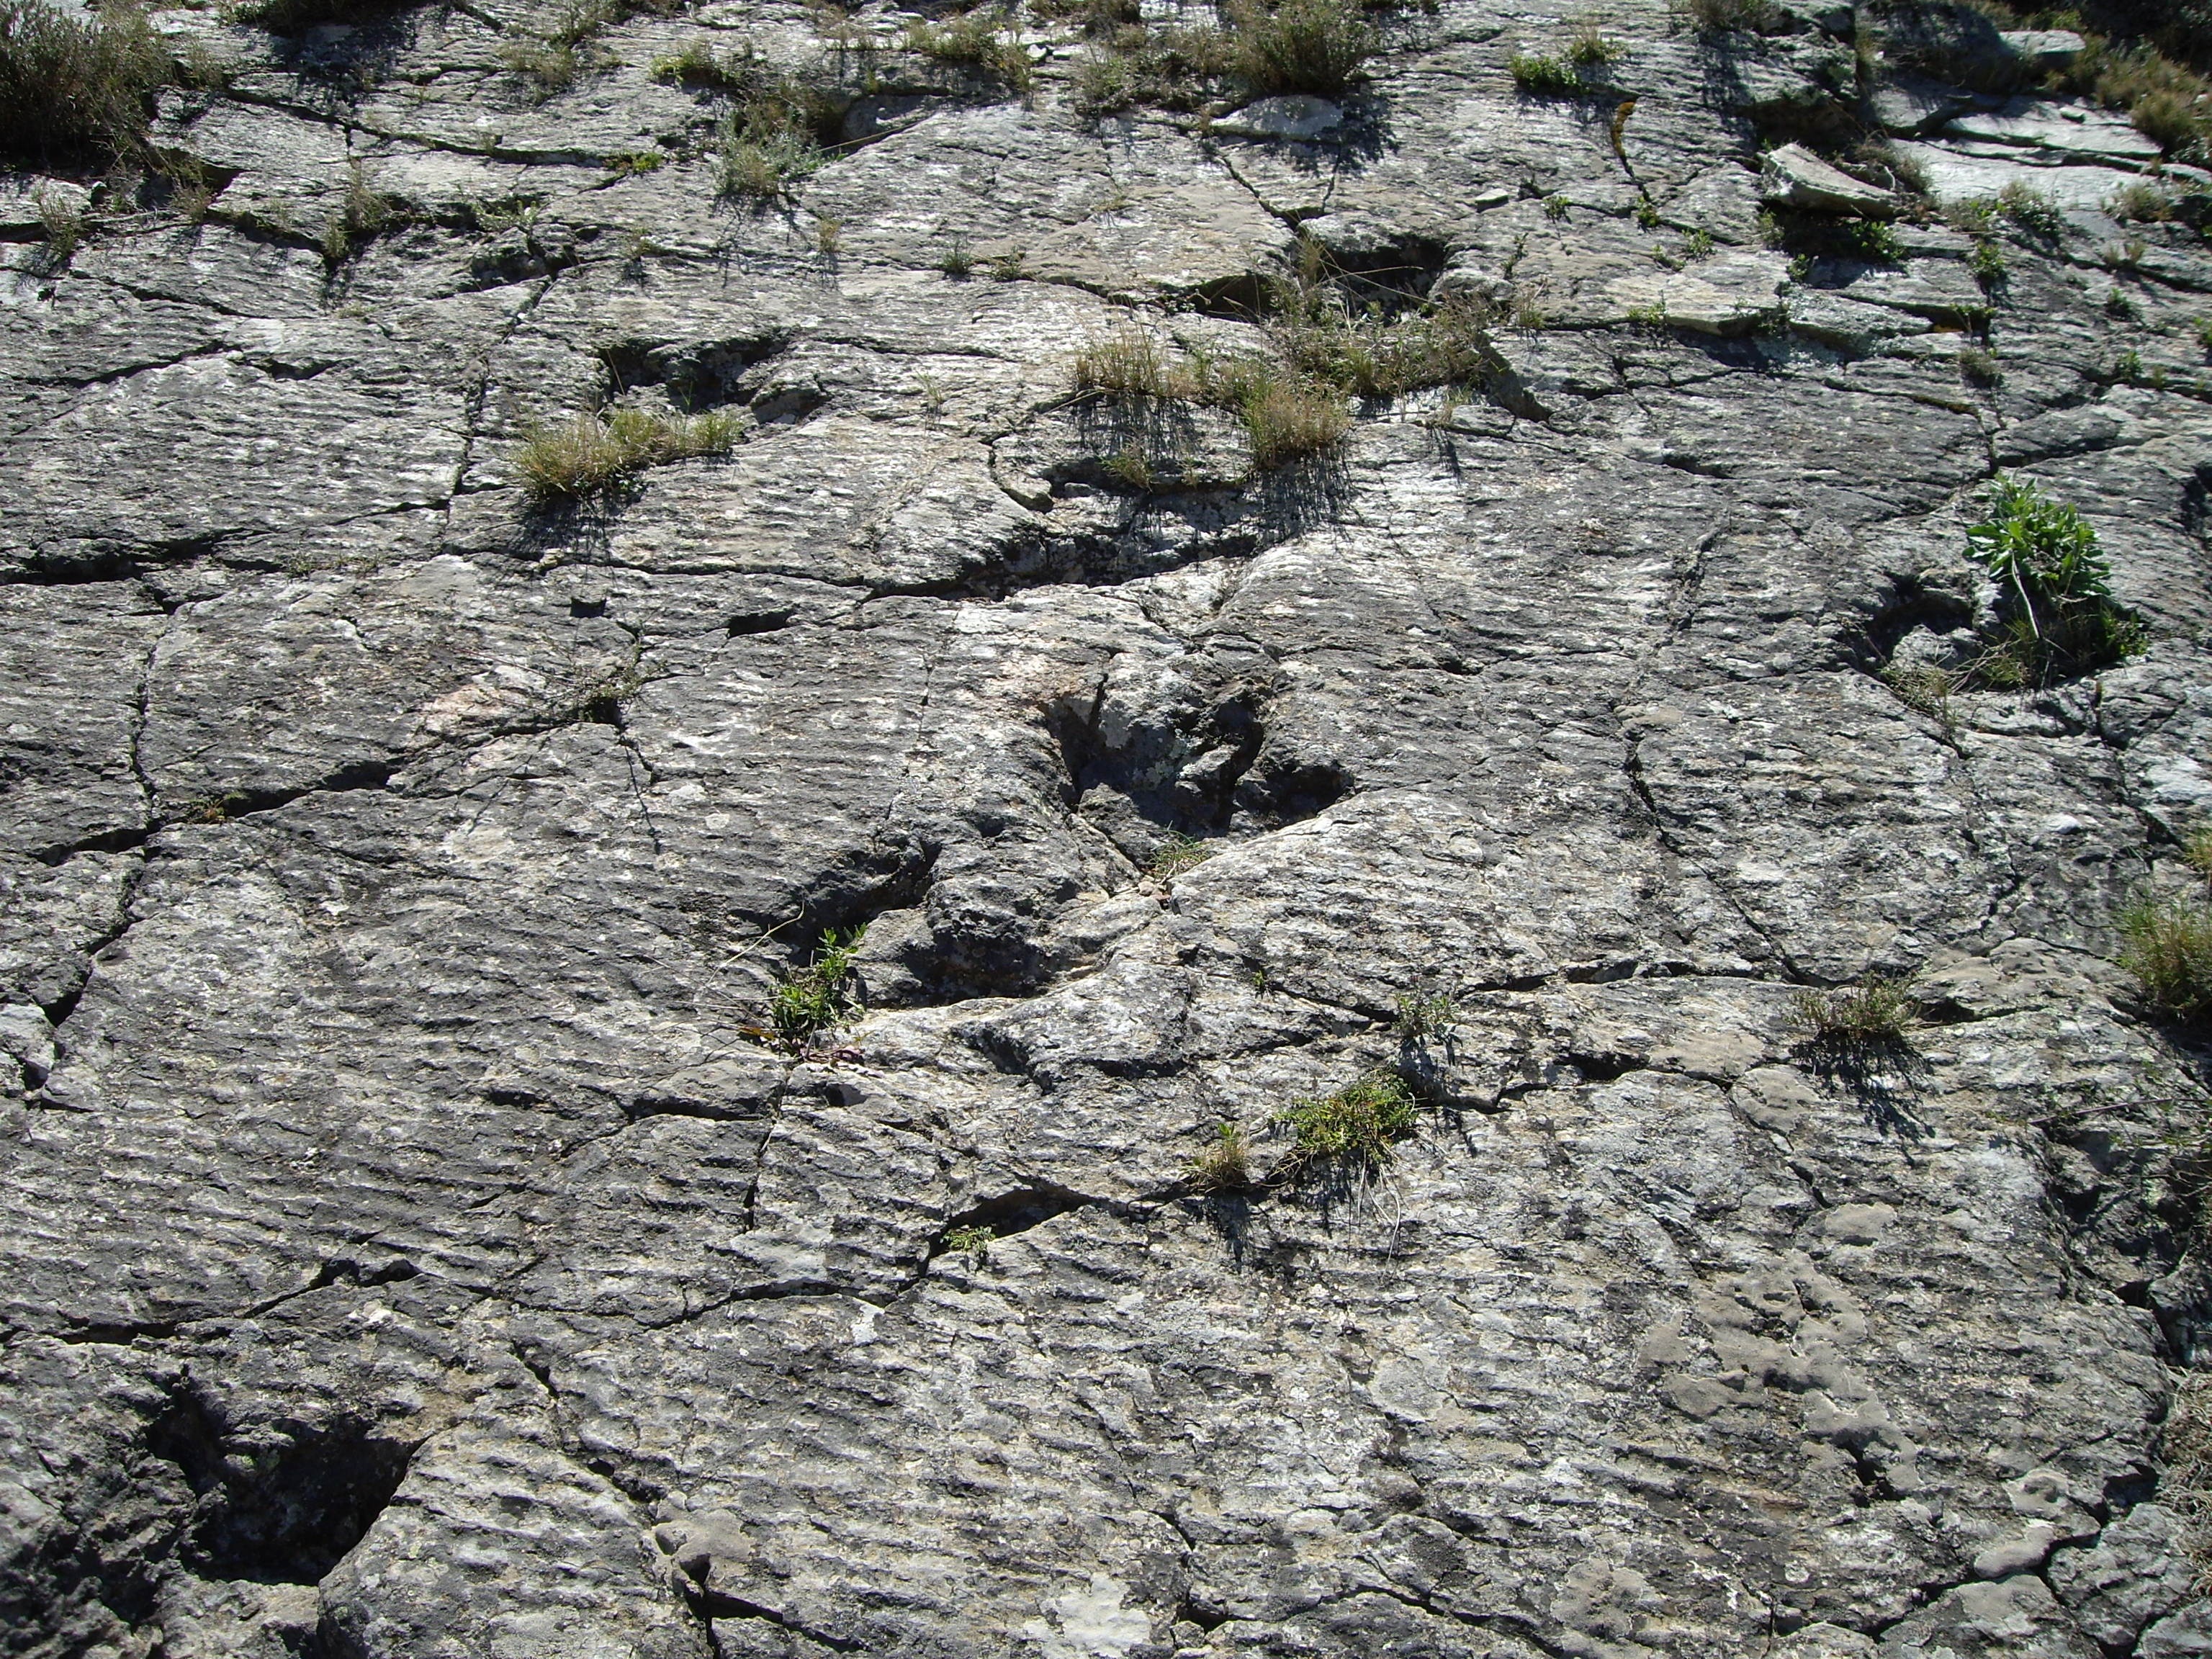
rock, plant, leaf, flower, wall, wildlife, soil, stone wall, terrain, flora, material, footprints, geology, legs, rioja, dinosaurs